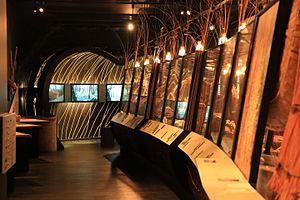
Musée de l'osier et de la vannerie à Villaines-les-Rochers
Villaines-les-Rochers est une commune française du département d'Indre-et-Loire en région Centre-Val de Loire,